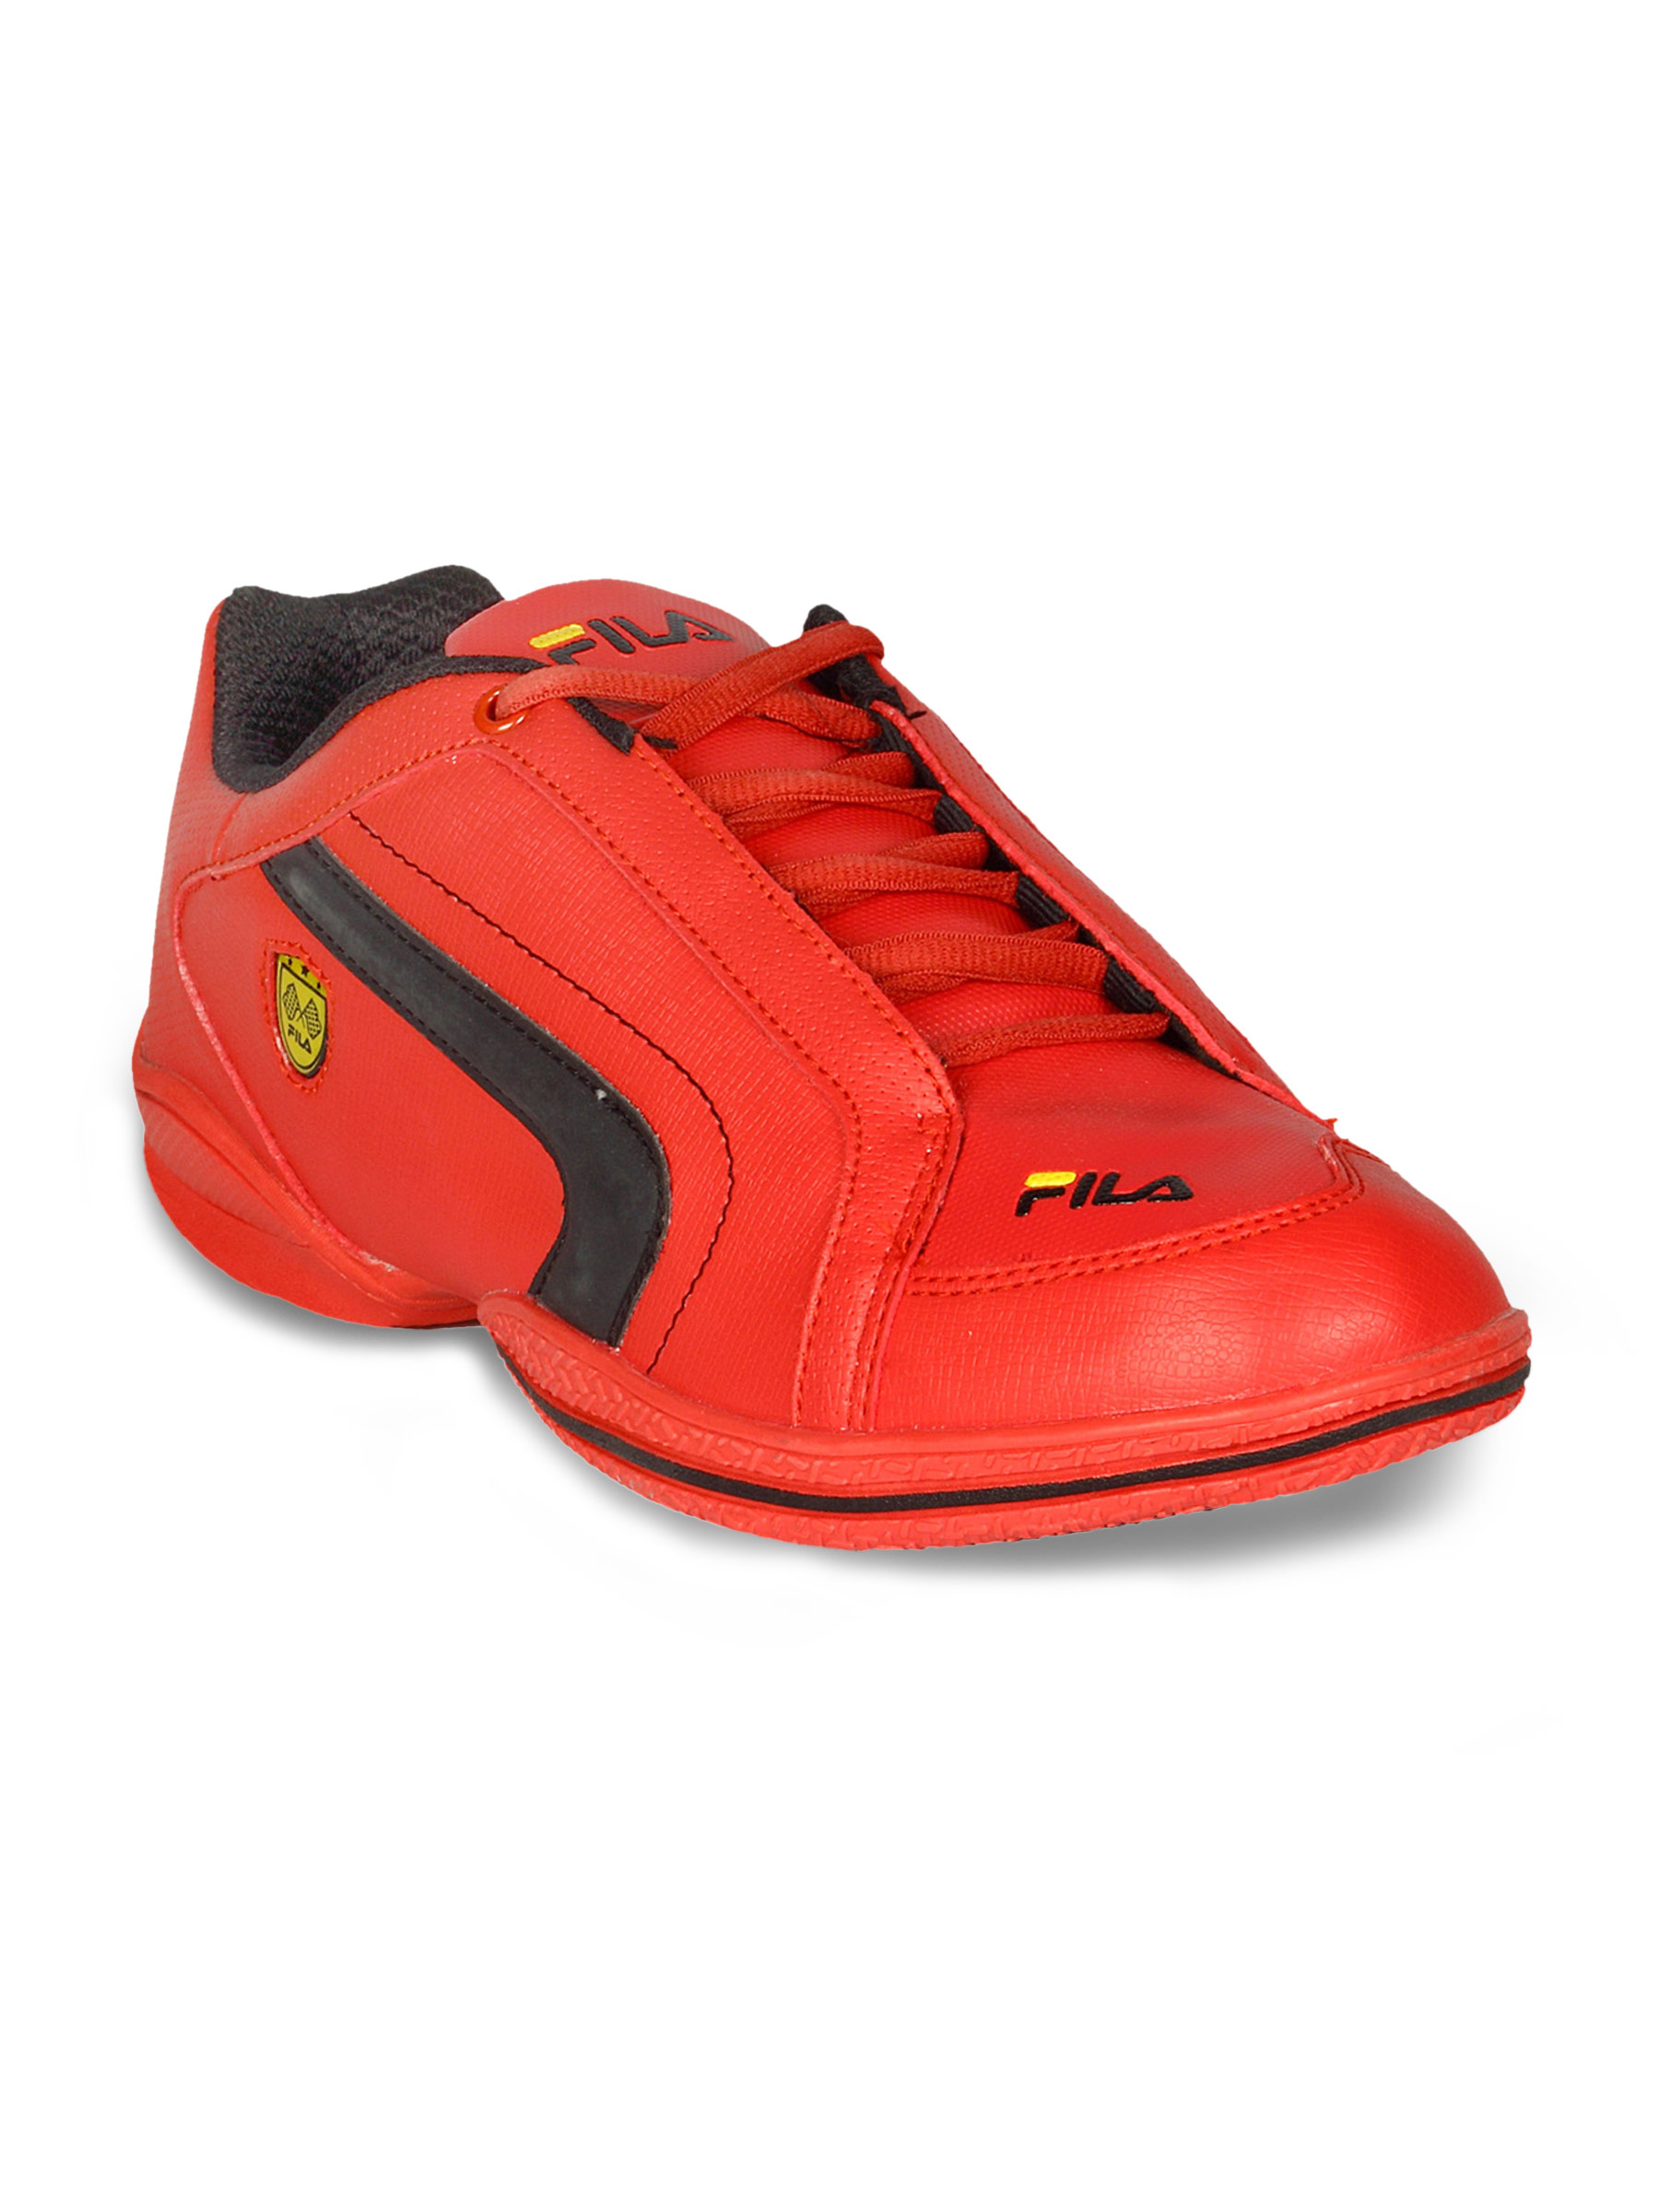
Fila Men Phoenix Red Shoes
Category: Footwear / Shoes / Casual Shoes
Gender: Men
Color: Red
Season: Summer 2011
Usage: Sports